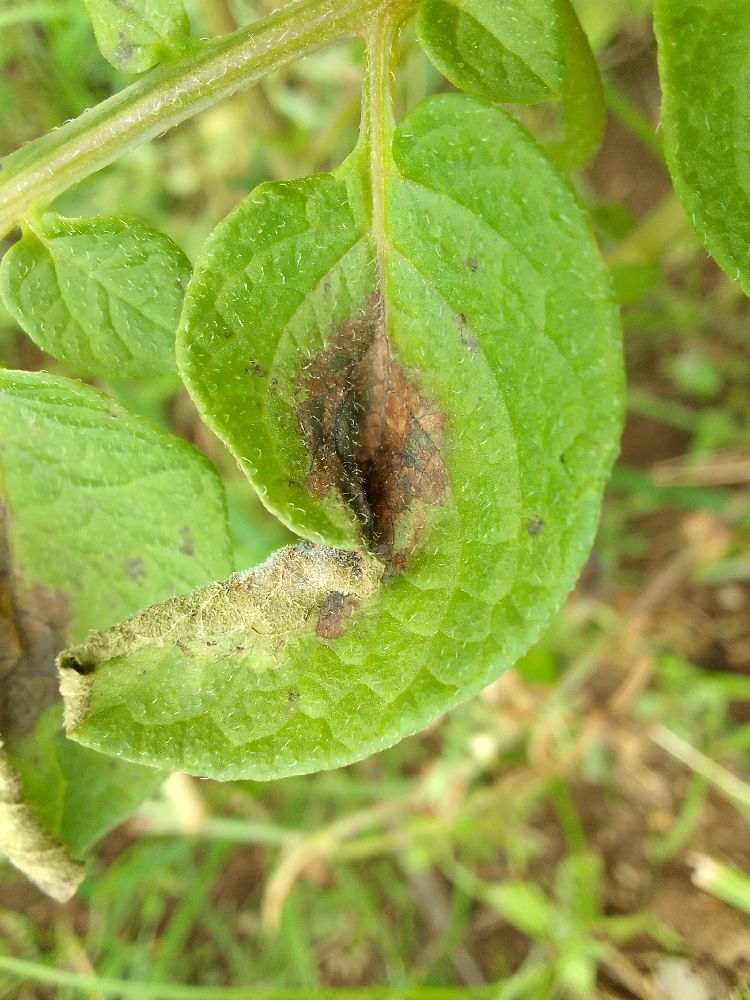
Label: Late blight